Aras (river)

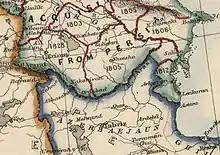
The word "Aras" in a map by James Wyld from 1855

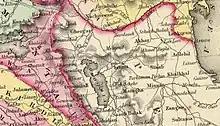
Another map from 1856 that recognized this river with the word "Aras"

The Aras is supported by the Kocagün stream, Dallı stream and Orman stream from the Bingöl Mountains on the borders of Varto district merge with it around the Kırıkhan village of Tekman district. It is surrounded by the Aras Mountains from the south. The Aras meets the Akhuryan River southeast of Digor. From Digor it flows along the Armenia–Turkey border, then runs close to the corridor that connects Turkey to Azerbaijan's Nakhchivan exclave, and continues along the Iranian-Armenian and the Iranian-Azerbaijani border. The Aras is fed by several major tributaries, including the Arpa Çayı (also known as the Akhuryan), which gathers the waters from the Kars River and Lake Çıldır located in Turkey, the Hrazdan River, which empties into Lake Sevan in Armenia, and the Qareh Sū, originating from the Sabalān Mountains in northeastern Iranian Azerbaijan.